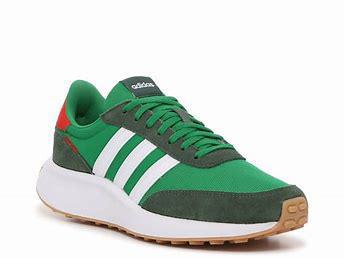
Brand: Adidas
Model: Run 70S